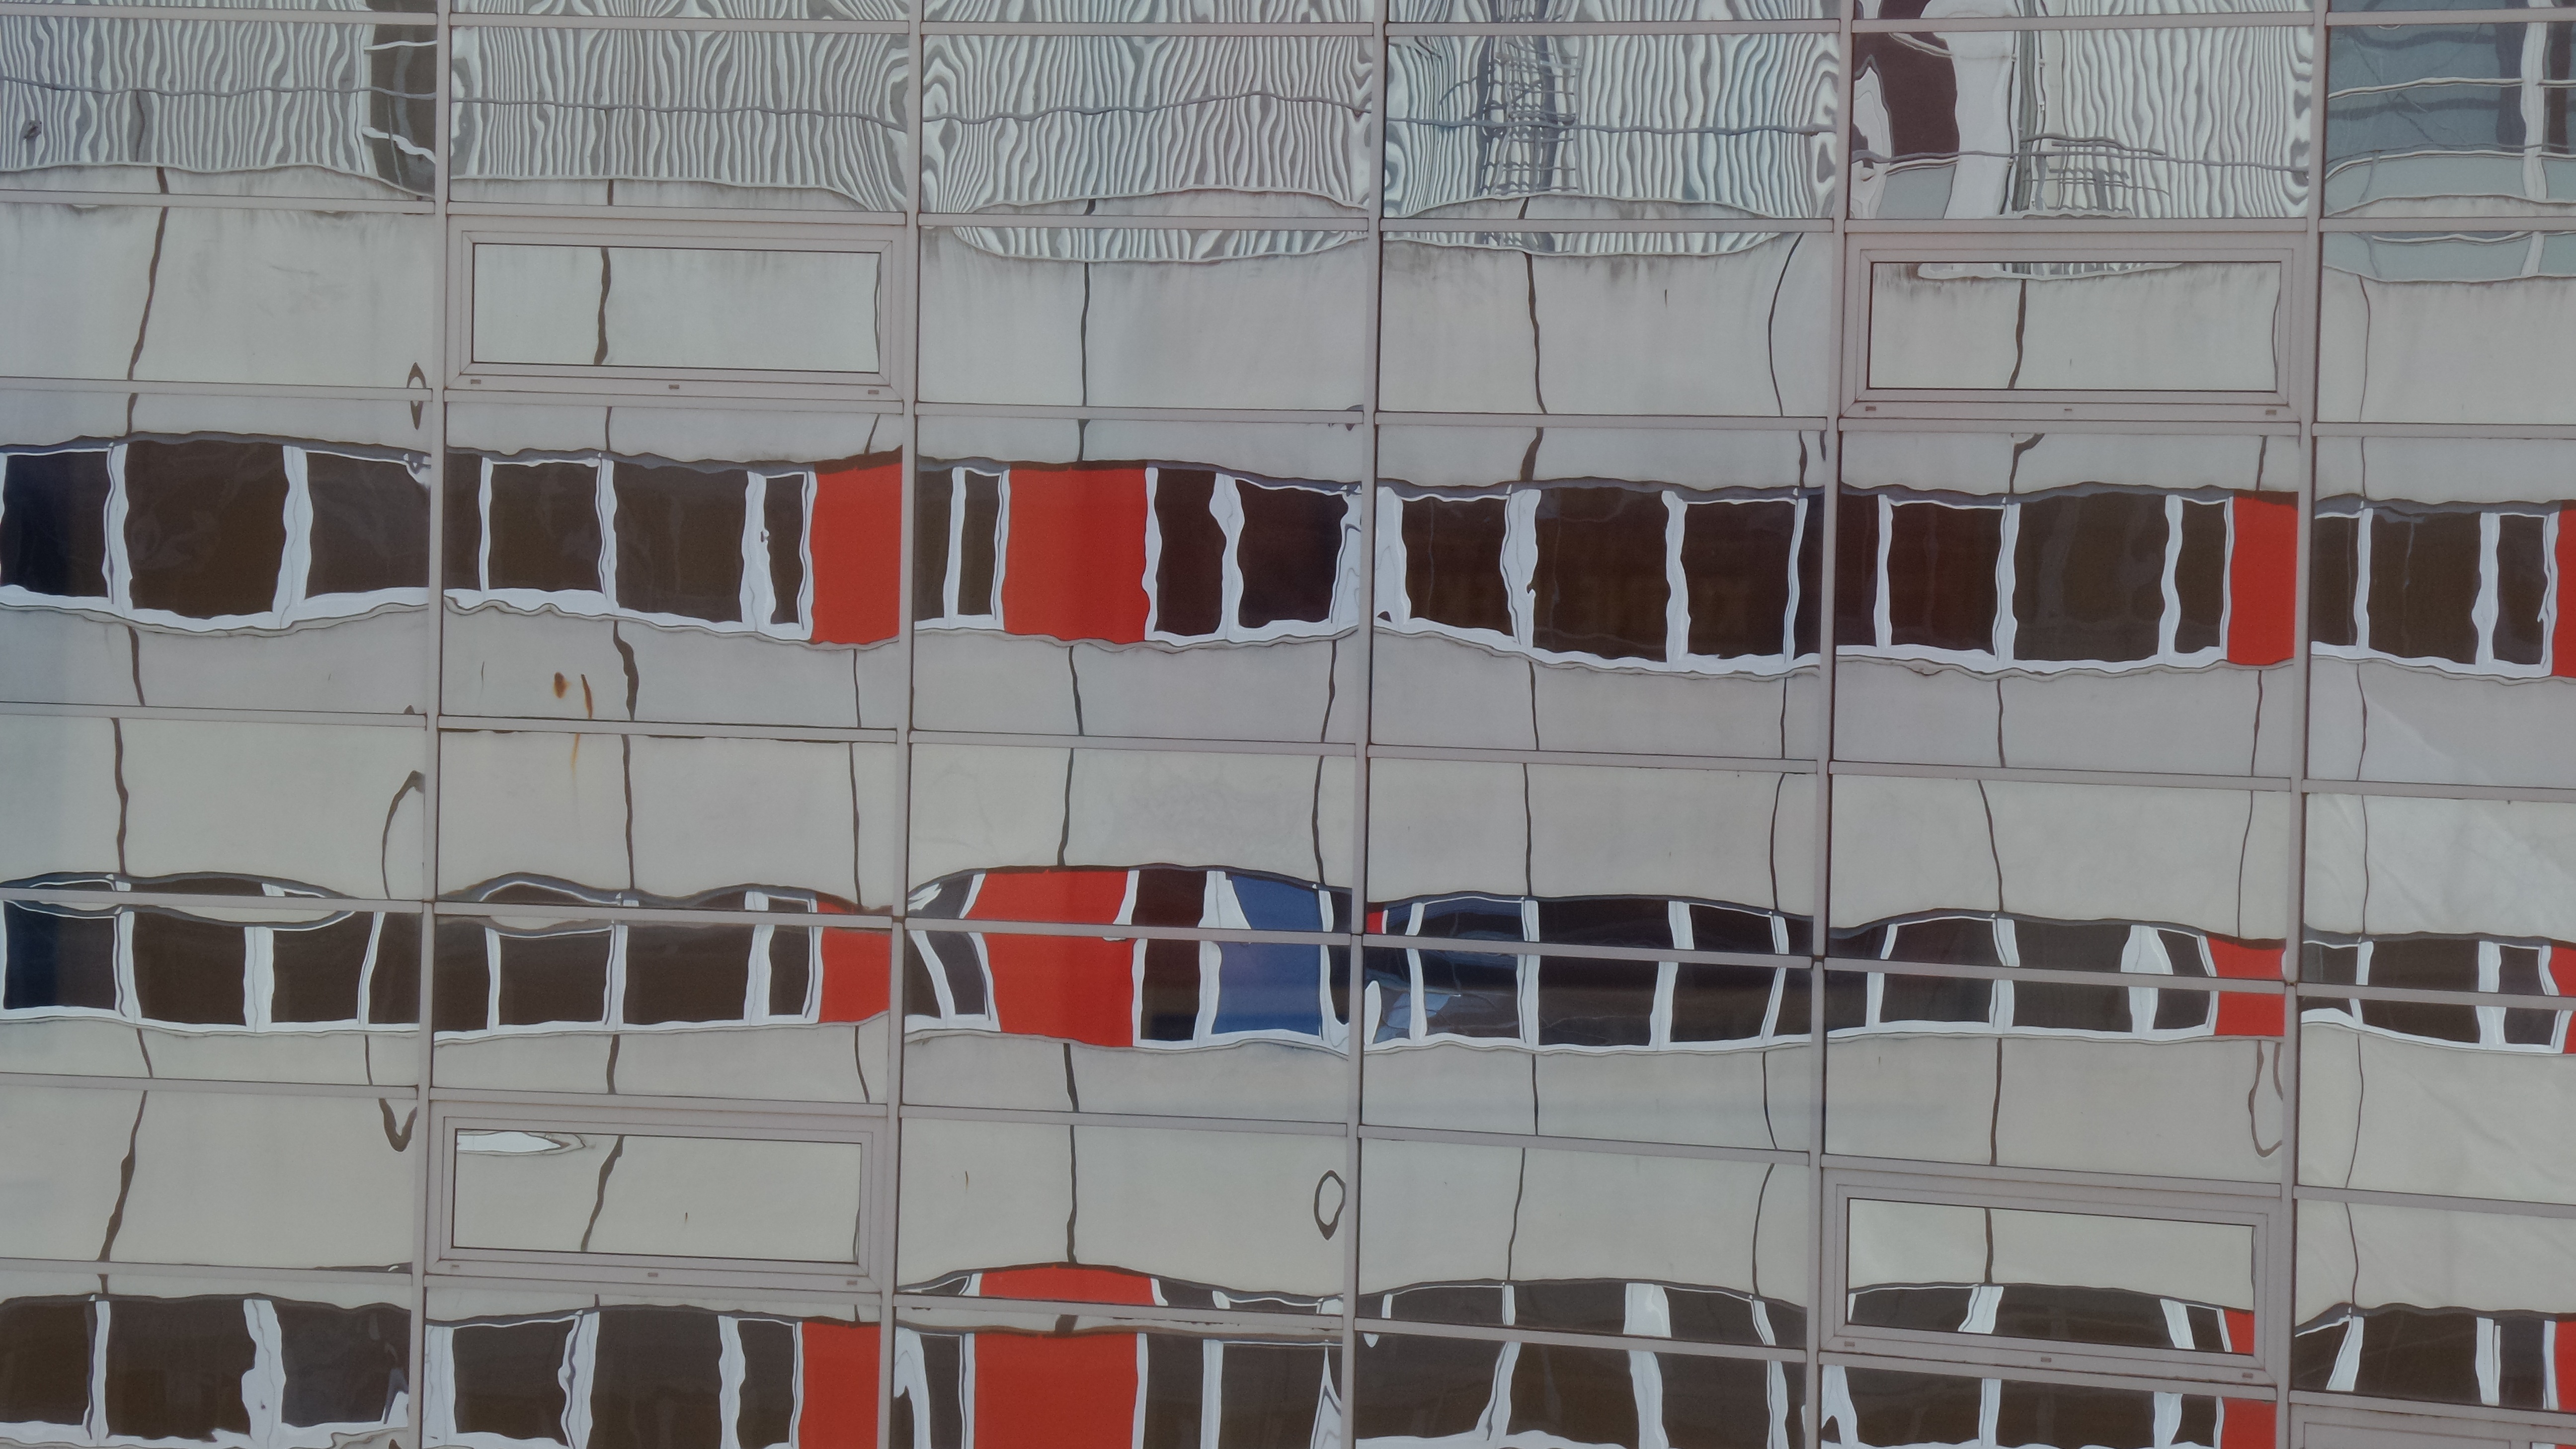
structure, window, building, wall, facade, stadium, art, arena, university, mirror, scaffolding, sport venue